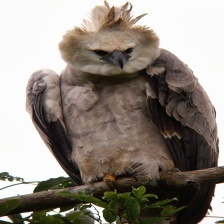
Species: HARPY EAGLE
Scientific name: HARPIA HARPYJA